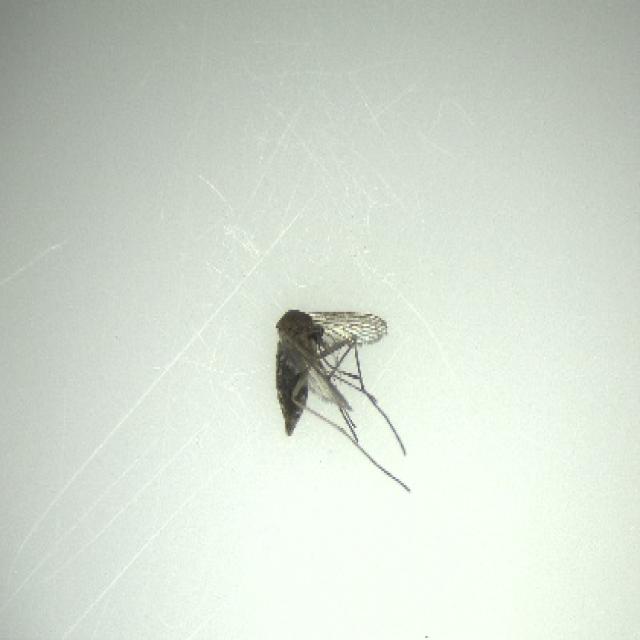
Species: culex_tritaeniorhynchus